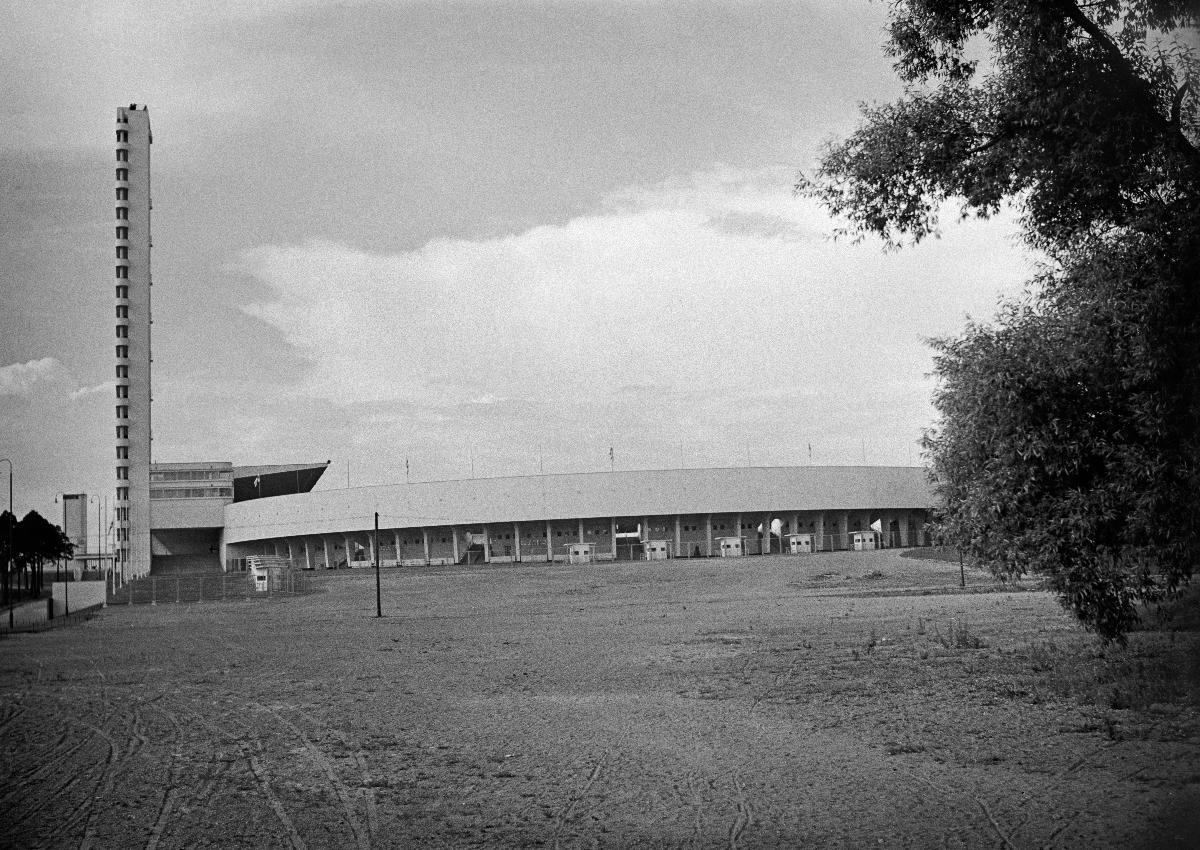
Helsingin Olympiastadion
Helsingfors Olympiastadion; Helsinki Olympic Stadium
sisällön kuvaus: Helsingin Olympiastadion kesäkuussa 1938. content description: Helsinki Olympic Stadium in June 1938. innehållsbeskrivning: Helsingfors Olympiastadion i juni 1938.
Kuvaaja: Sundström, Hugo, kuvaaja
Vuosi: 1938
Paikka: Suomi, Uusimaa, Helsinki
Aiheet: HBL; rakennukset; stadionit; tornit; buildings; stadiums; architecture; olympic stadiums; towers; byggnader; stadion; arkitektur; torn